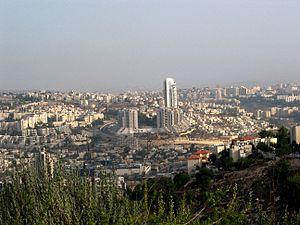
Gilo est une ville israélienne située dans le sud-ouest de Jérusalem-Est, avec une population de 40 000 personnes, principalement de confession juive. La ville est située en Cisjordanie, annexée par Israël à la suite de la Guerre des Six Jours en 1967, et dans les limites de la municipalité de Jérusalem depuis la Loi de Jérusalem de 1980. Gilo fait partie de l' « anneau de quartiers » entourant la ville.